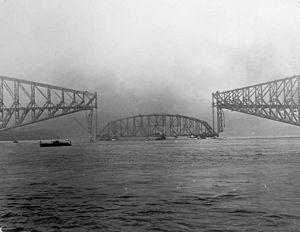
Quelques moments avant l'effondrement de la travée centrale du Pont de Québec en 1916
Une catastrophe de pont est le résultat de la destruction catastrophique d'un pont, par surcharge, incendie, ou défaillance structurelle.
Le National Transcontinental Railway est le troisième chemin de fer canadien à traverser le continent après le Canadian Pacific Railway et le Canadian Northern Railway. Le chemin de fer National Transcontinental est achevé en 1914. Le NTR relie la ville de Moncton, située au Nouveau-Brunswick, au port de Prince-Rupert en Colombie Britannique sur une distance de 3788 milles. En 1920, le NTR sera intégré au Canadian National Railway, appartenant au gouvernement du Canada.
Cet article traite des événements qui se sont produits durant l'année 1916 au Québec.
Le pont de Québec est un pont mixte ferroviaire et routier qui traverse le fleuve Saint-Laurent à l'ouest de la ville de Québec jusqu'à Lévis sur la rive sud. Il est encore considéré aujourd'hui comme une œuvre majeure d'ingénierie. Il est situé à un peu moins de 200 m en aval du pont Pierre-Laporte.